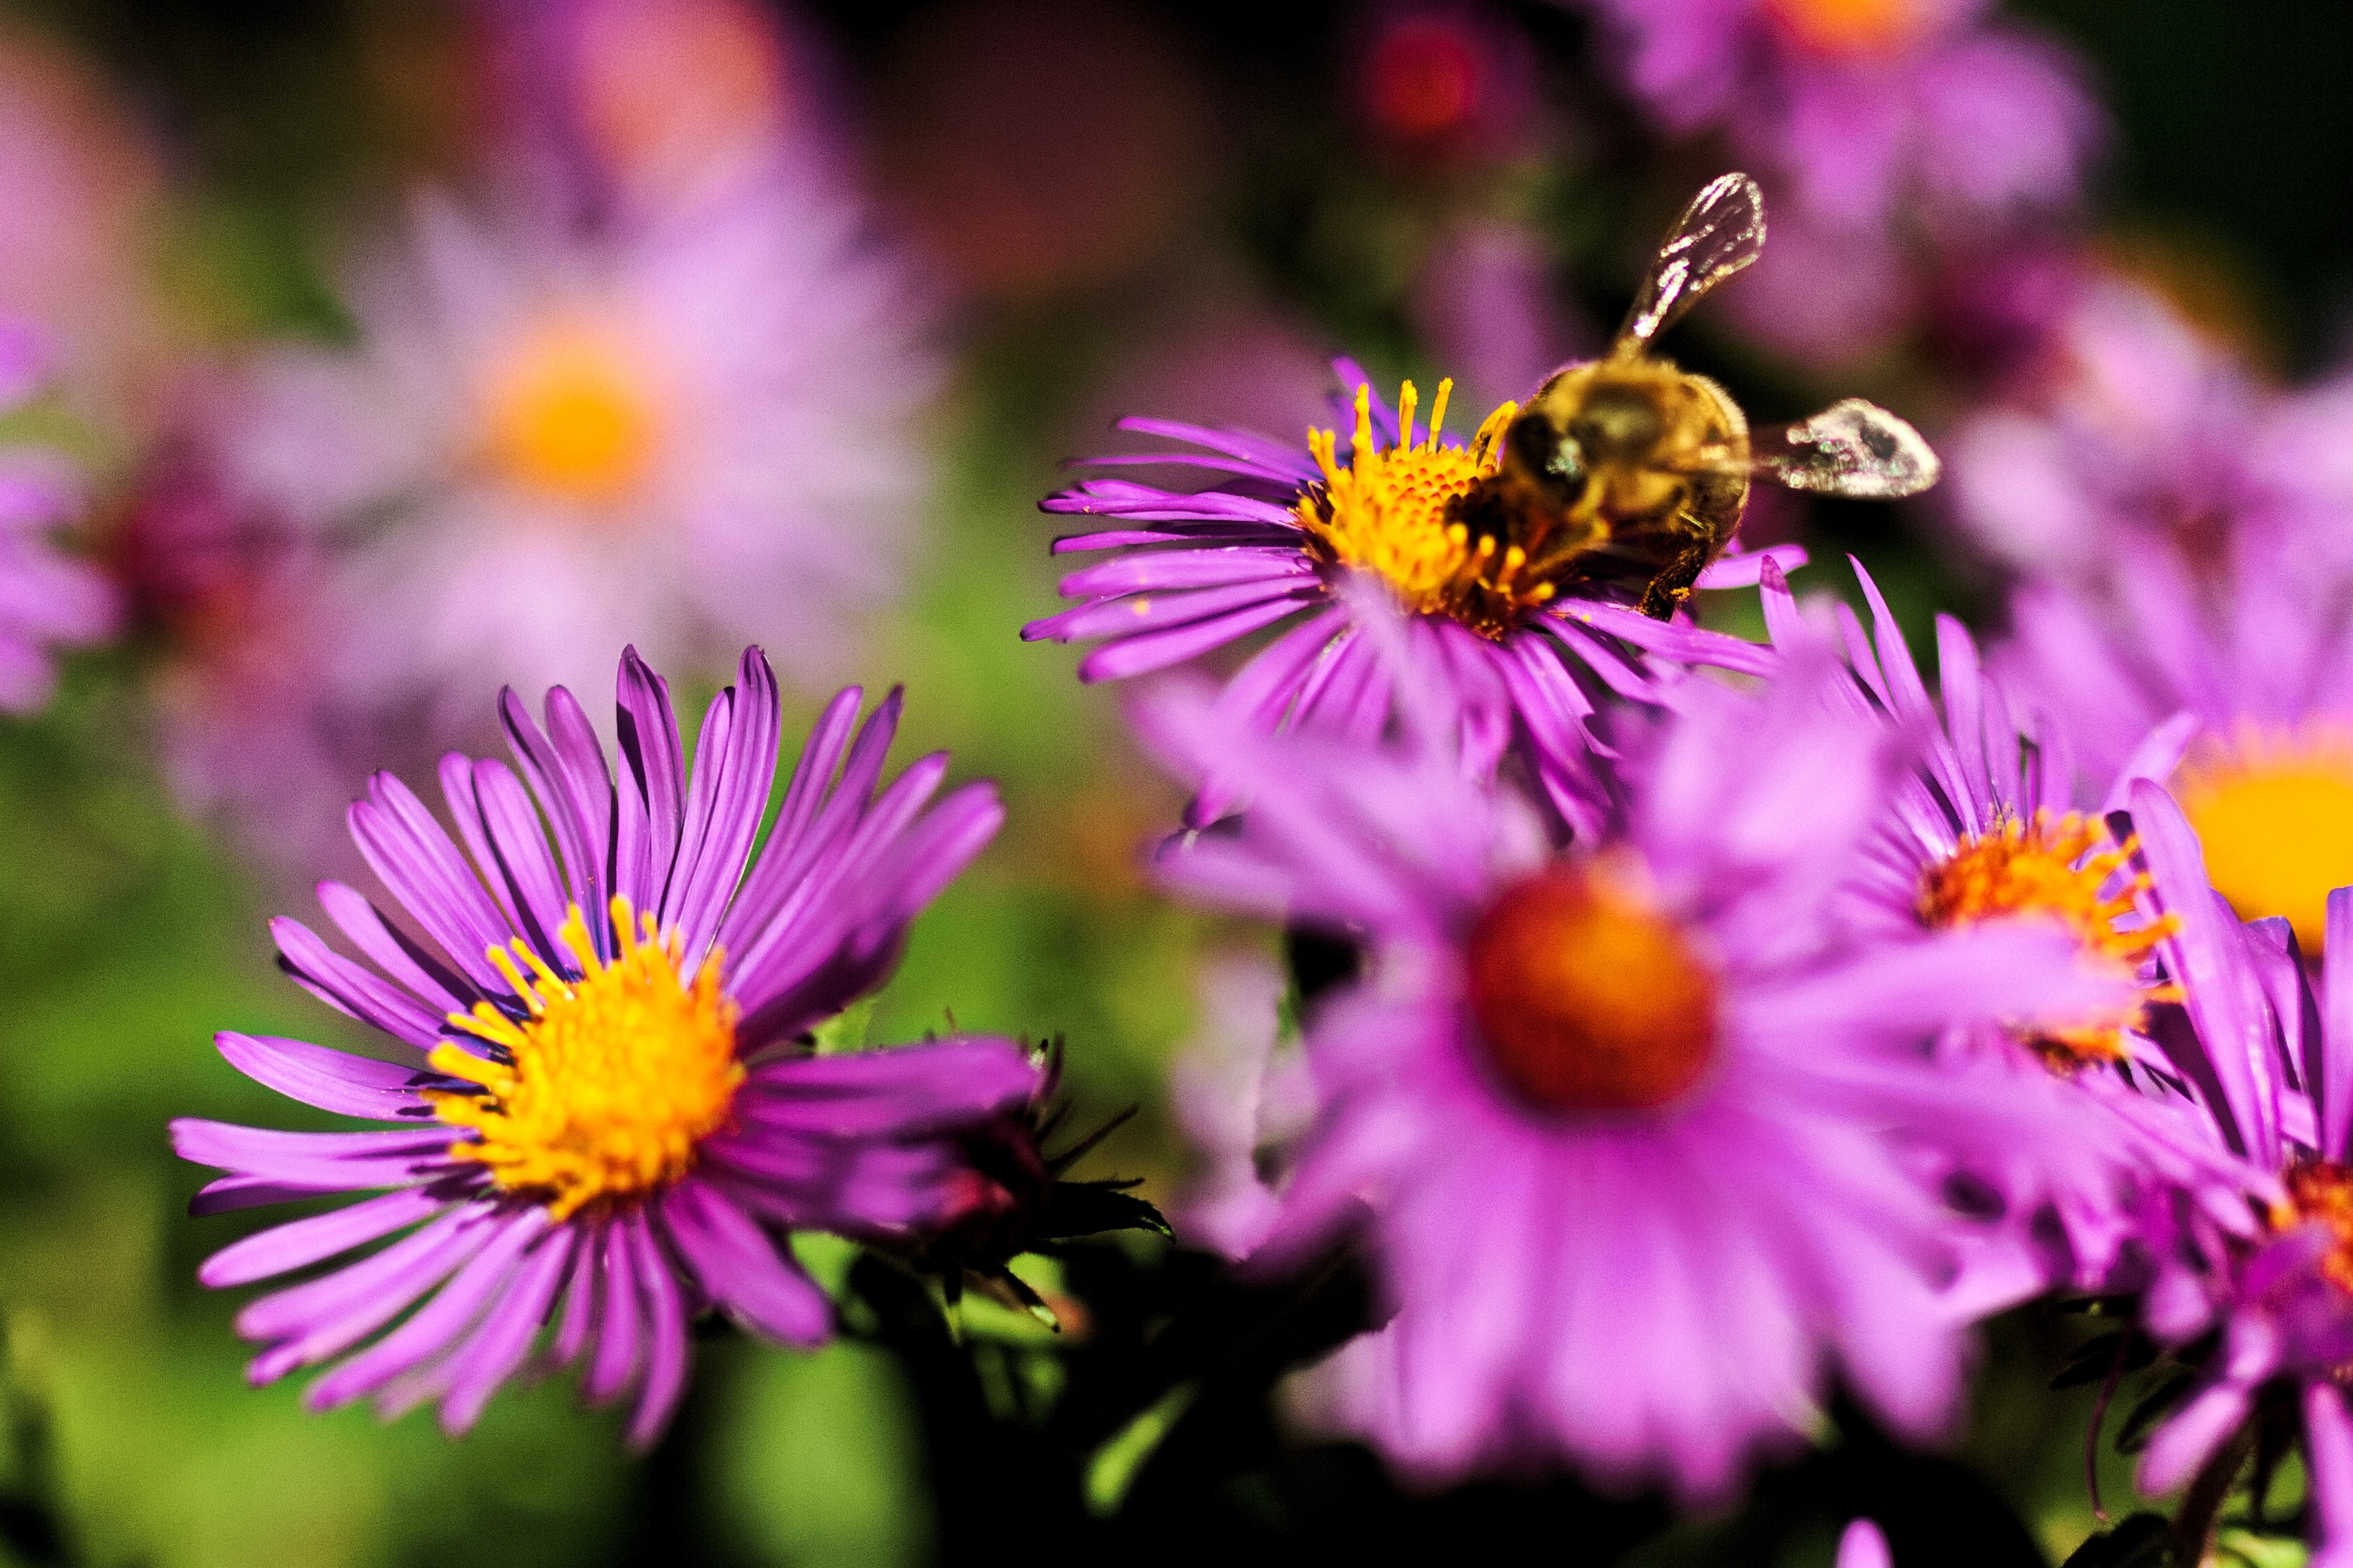
nature, blossom, plant, photography, flower, petal, insect, botany, flora, fauna, wildflower, close up, nectar, macro photography, flowering plant, daisy family, annual plant, land plant